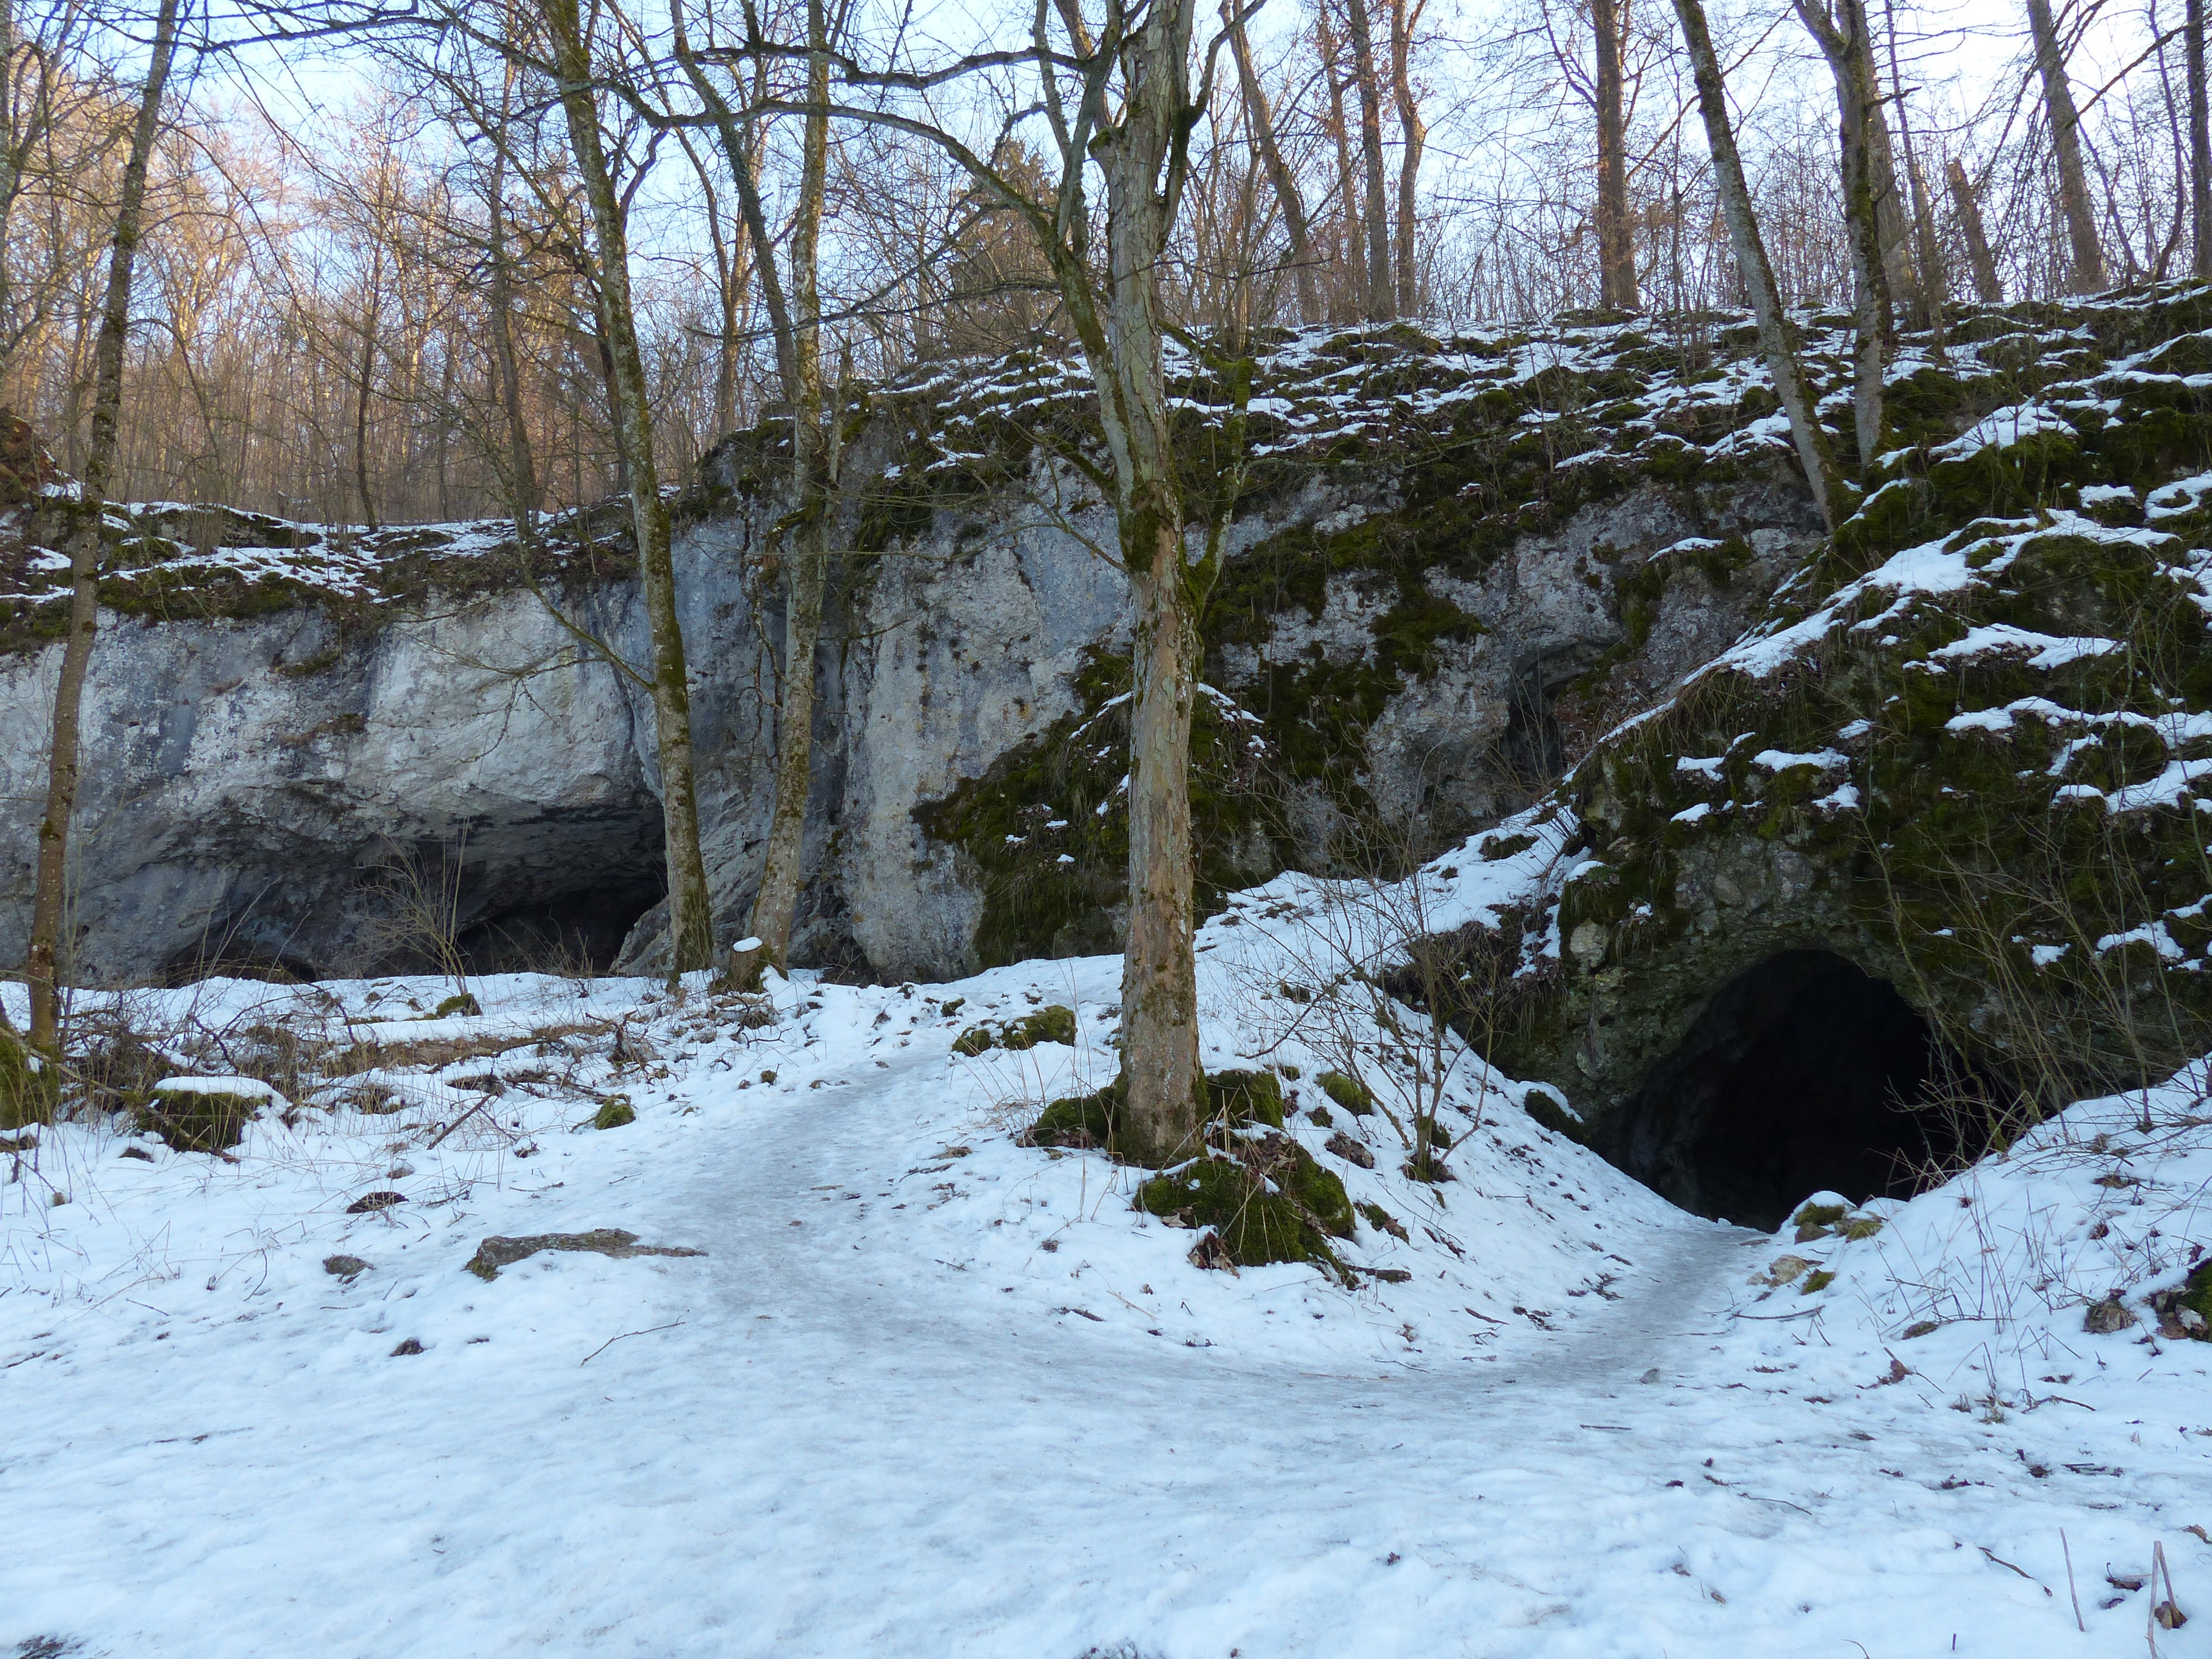
tree, forest, snow, winter, barn, ice, weather, season, location, woodland, habitat, freezing, swabian alb, natural environment, geological phenomenon, lonetal, hohlenstein, stadel cave, hohlenstein stadel, ace elfingen, limestone massif, karst caves, bear's den, kleine scheuer, paleolithic, aurignacian, cavemen